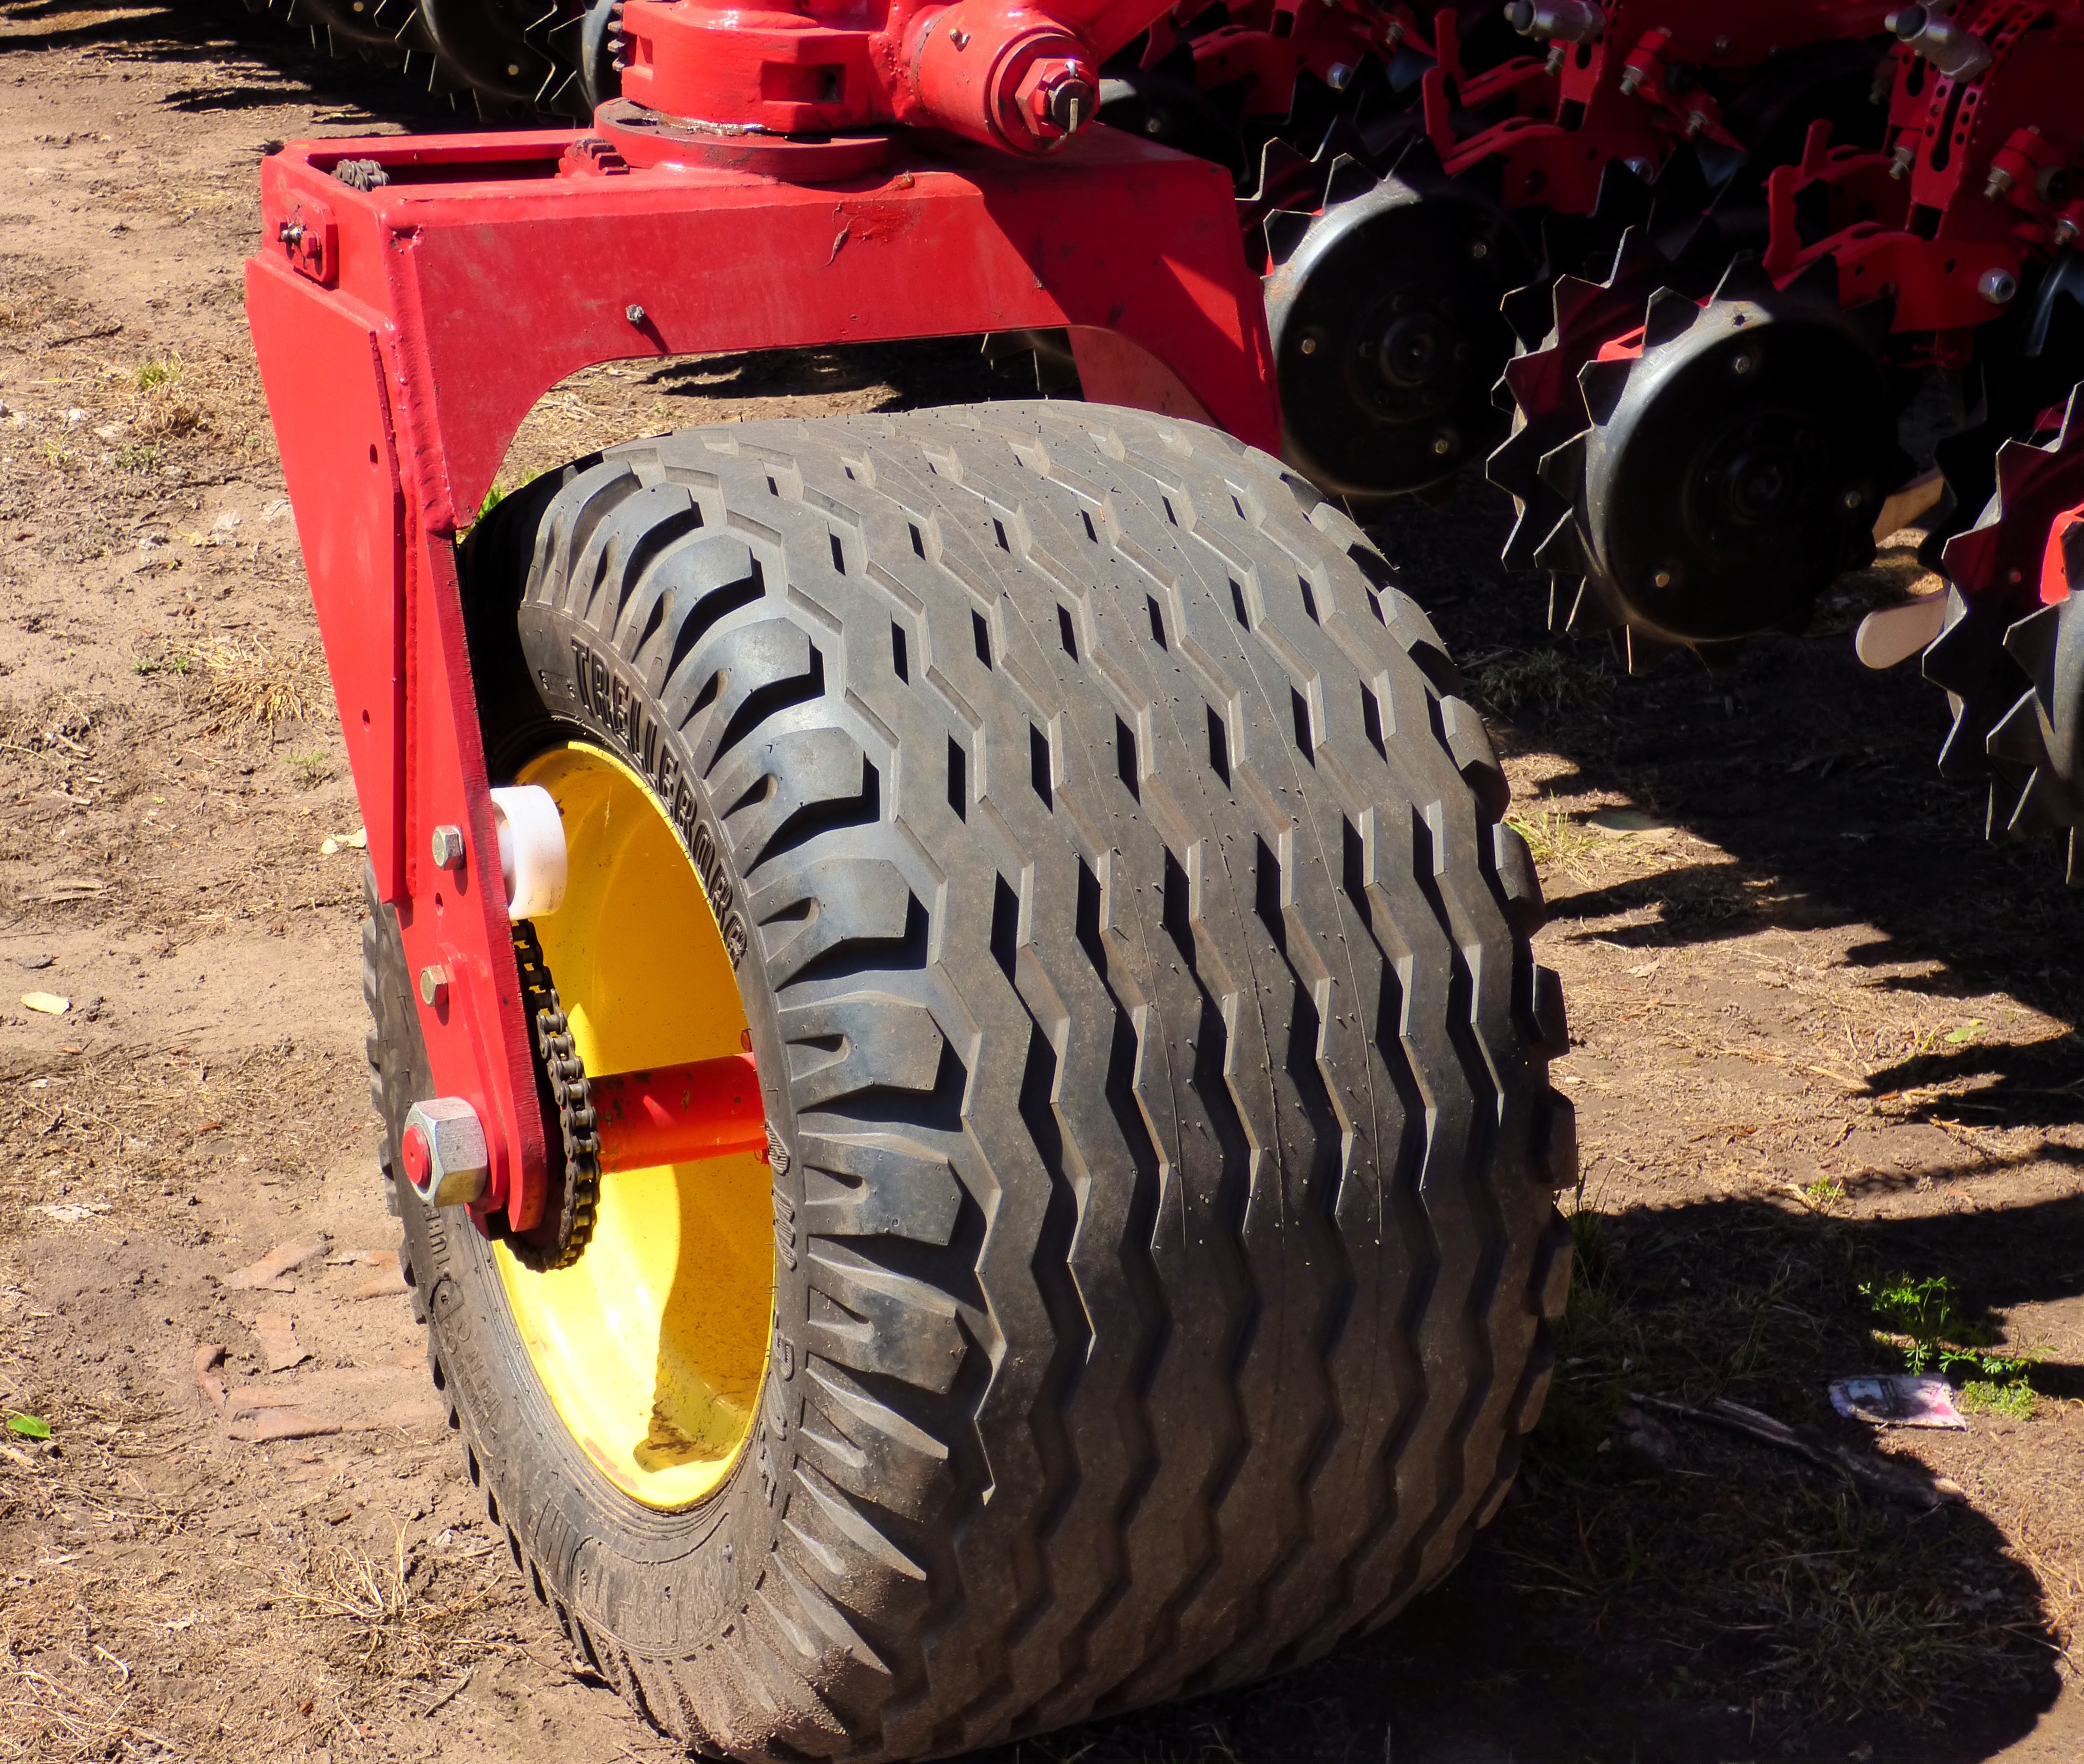
tractor, wheel, vehicle, tire, bumper, farm equipment, rural tool, agricultural machinery, monster truck, land vehicle, auto racing, automotive tire